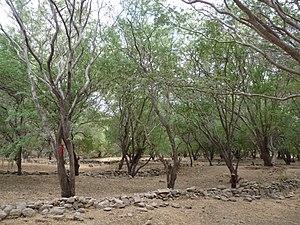
Forêt d'acacias sur les hauteurs de Tarrafal (île de Santiago, Cap-Vert)